Benito Pérez Galdós

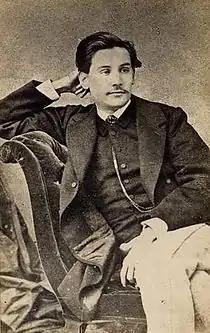
Pérez Galdós,

Pérez Galdós next developed the outline of a major project, the "Episodios Nacionales": a series of historical novels outlining the major events in Spanish history starting from the Battle of Trafalgar in 1805. The Mexican-Spanish writer Max Aub said: